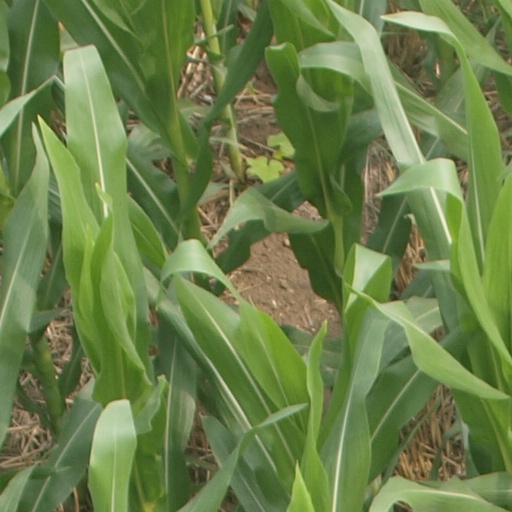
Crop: maize; corn